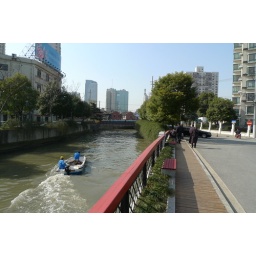
View from Liyang Lu bridge over river east of Liaoning Lu, with Hongkou River at left, Hongkou, Shanghai